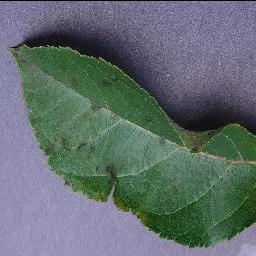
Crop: apple
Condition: scab